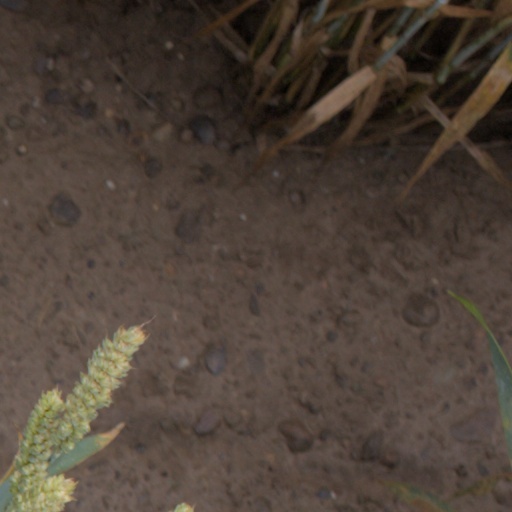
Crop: wheat